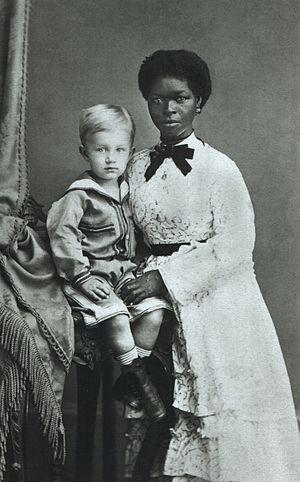
Le terme Afro-Brésiliens désigne les habitants noirs du Brésil, lesquels sont généralement des descendants d’esclaves originaires d’Afrique. Ce terme n’est pas d’un usage très répandu au Brésil même, où constructions et classifications sociales reposent sur l’apparence plutôt que sur l’ascendance réelle ; les personnes présentant des traits africains visibles, en particulier une peau sombre, sont généralement nommés negros ou, moins communément, pretos. Les membres d’un autre groupe de population, les pardos, sont susceptibles également de posséder une ascendance africaine, à des degrés divers. En fonction des circonstances, ceux dont les traits africains sont plus patents seront souvent catalogués par les autres comme negros, et par conséquent tendront à s’identifier eux-mêmes comme tels, au contraire de ceux chez qui ces traits sont plus discrets. Il importe de noter du reste que les termes pardo et preto sont peu usités en dehors du domaine des recensements statistiques, et que la société brésilienne dispose d’une panoplie de mots pour caractériser les personnes d’origine raciale mixte.